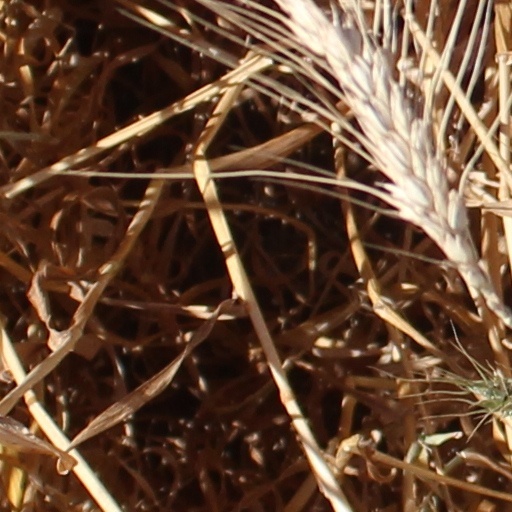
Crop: wheat